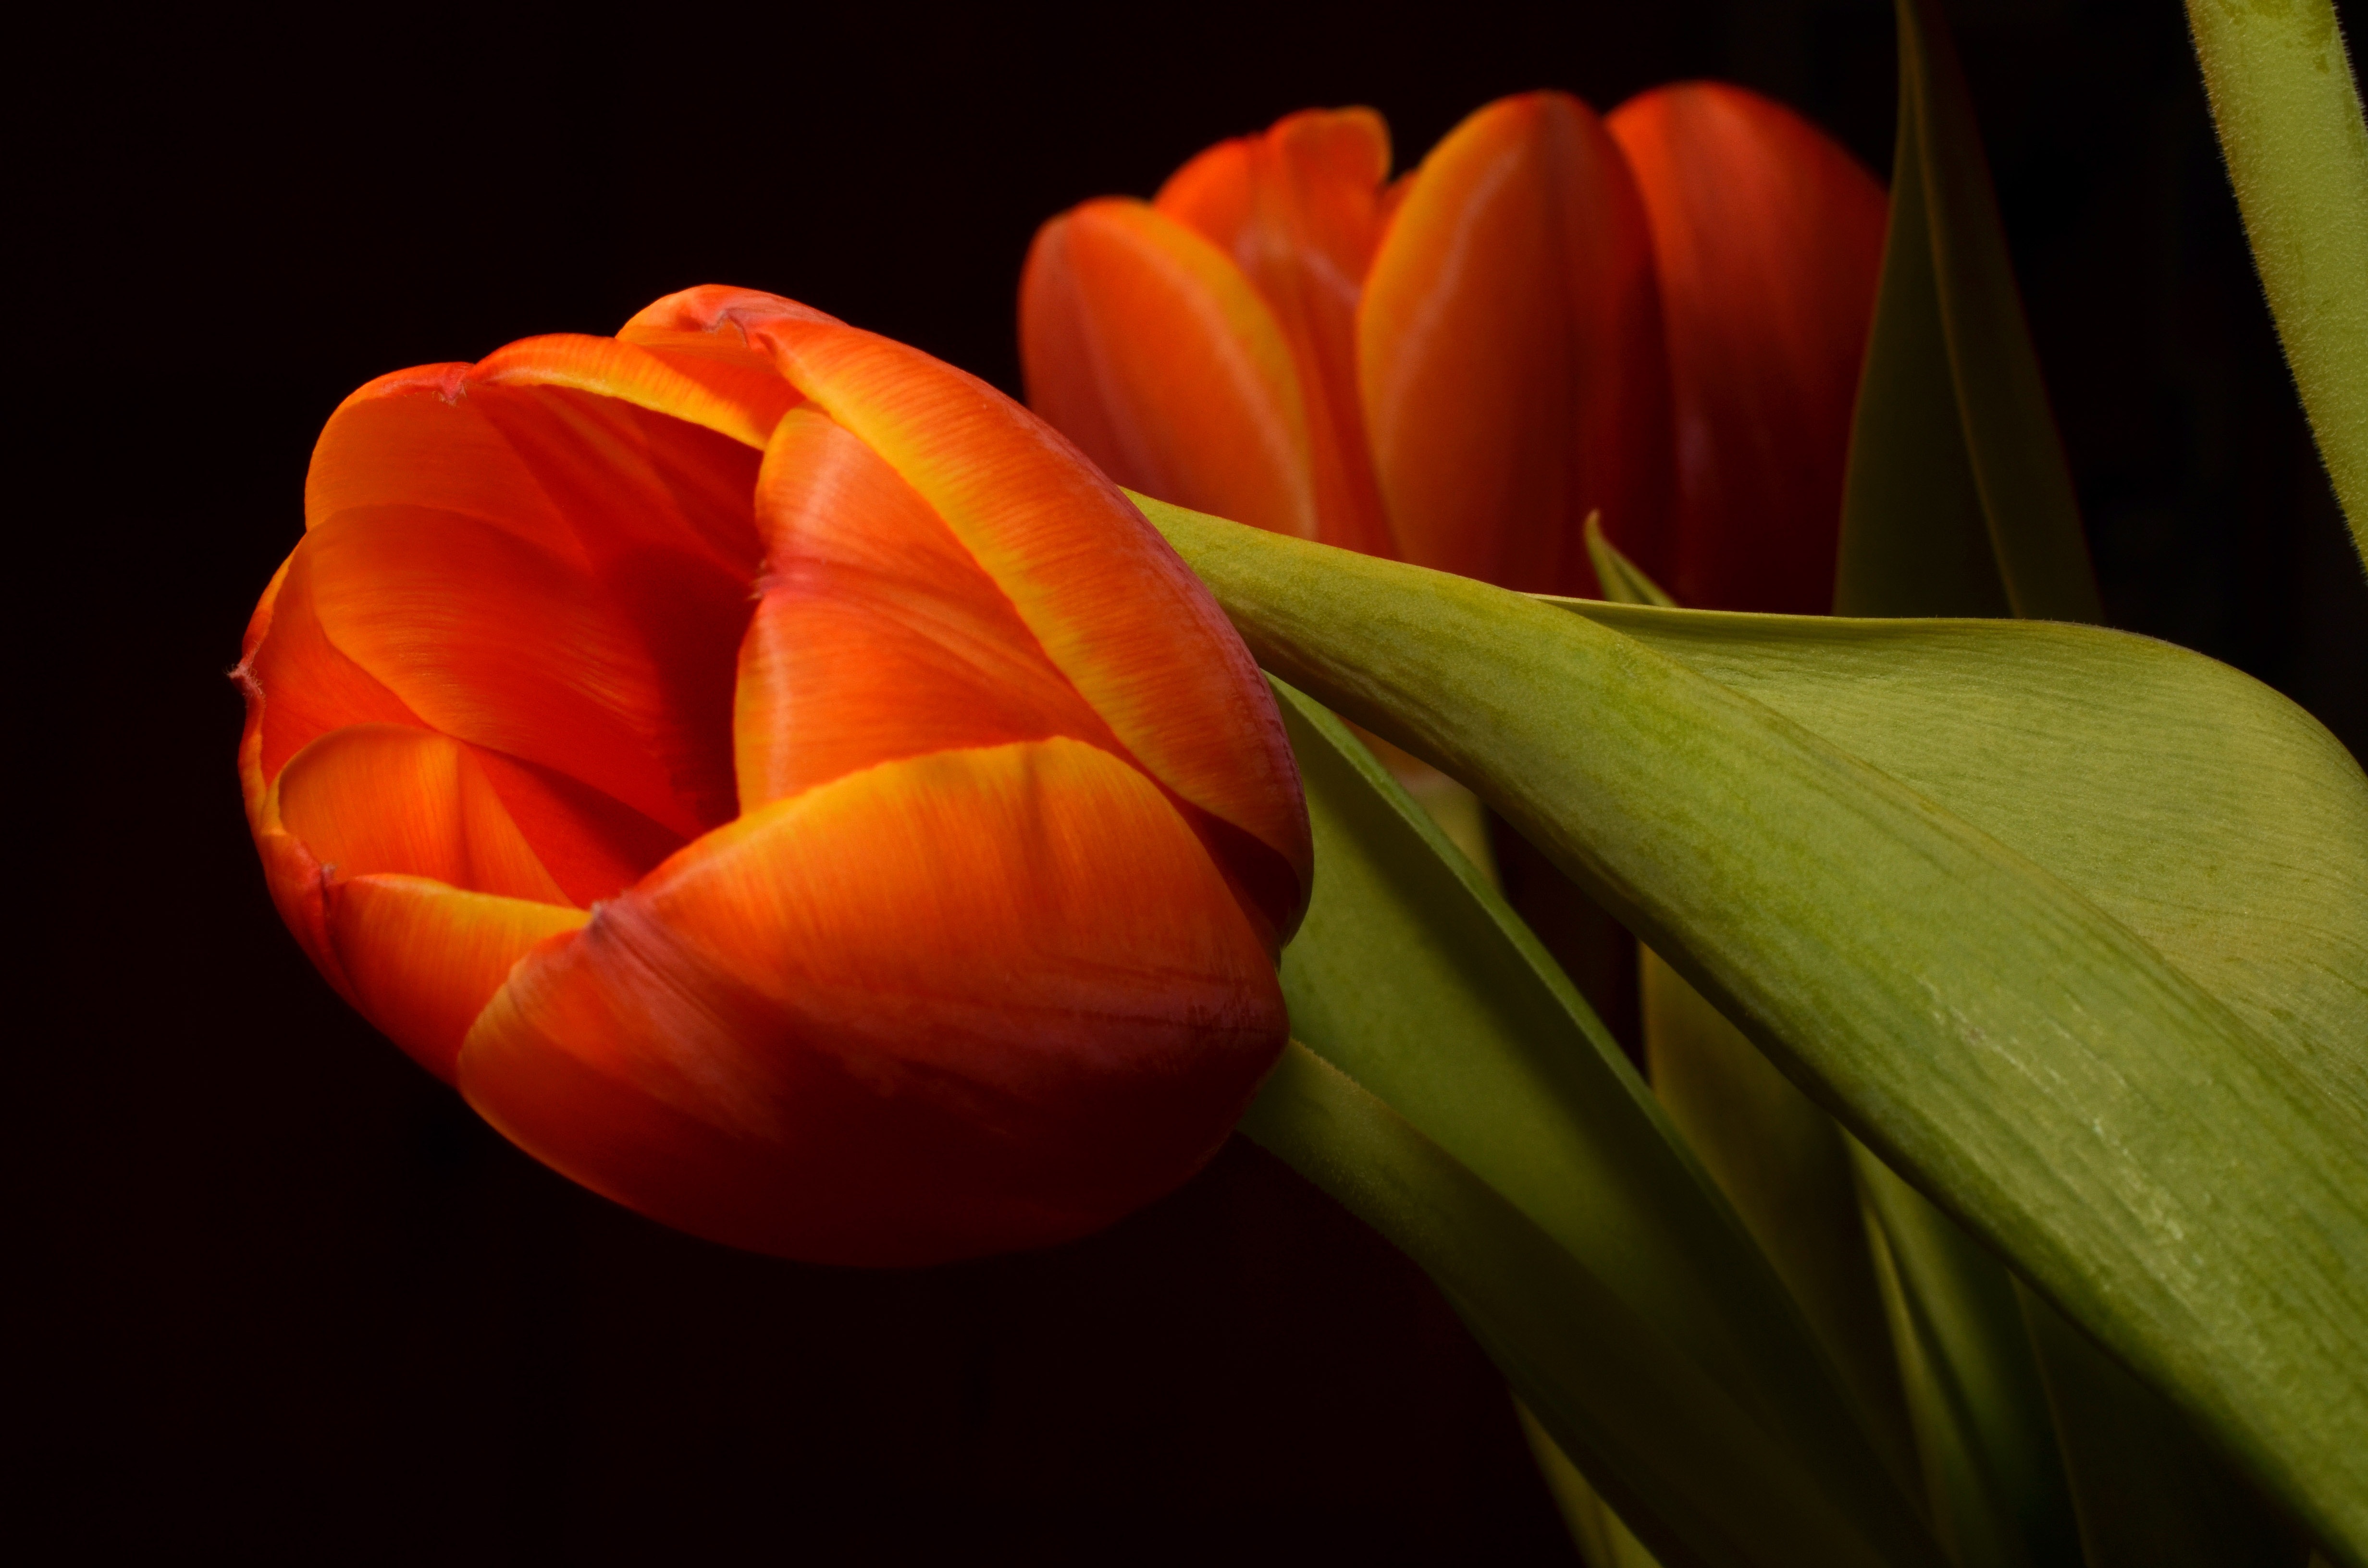
plant, flower, petal, tulip, orange, red, yellow, flora, close up, macro photography, flowering plant, plant stem, land plant